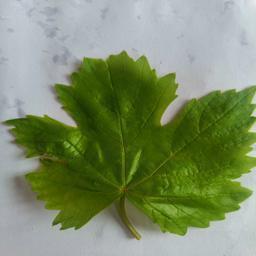
Label: Healthy Leaves